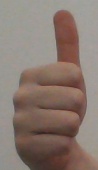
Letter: aleff